Interstate 75 in Michigan

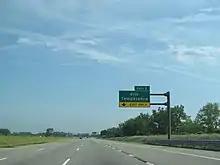
Photograph of

Crossing the state line north of Toledo, Ohio, I-75 enters Michigan in Monroe County carrying the Lake Erie Circle Tour (LECT) near the North Maumee Bay of Lake Erie. The freeway runs parallel to the shoreline of the Great Lake and past the community of Luna Pier. Further north, I-75 passes to the southeast of Monroe and crosses the River Raisin between the city and the river mouth. North of the river, the freeway turns further inland running through farmland. Near Newport, I-275 splits off to the northwest and I-75 continues its northeastward trek through Monroe County. When it crosses the Huron River, the trunkline enters Wayne County between South Rockwood and Rockwood.